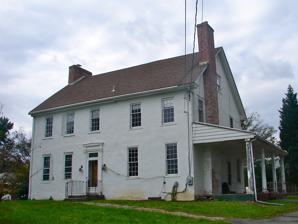
Building: Thomas Justis House
Country: United States of America
Year built: 1816
Historic house in Delaware, United States United States historic place Thomas Justis House U.S. National Register of Historic Places Thomas Justis House, October 2011 Show map of Delaware Show map of the United States Location 1001 Milltown Rd., Mill Creek Hundred, near Wilmington, Delaware Coordinates 39°44′3″N 75°39′31″W / 39.73417°N 75.65861°W / 39.73417; -75.65861 Area 0.4 acres (0.16 ha) Built 1804 ( 1804 ) -1816 Architectural style Vernacular Federal NRHP reference No. 93000989 Added to NRHP September 23, 1993 Thomas Justis House is a historic home located near Wilmington , New Castle County, Delaware . The original section was built between 1804 and 1816, as a stuccoed stone, two-story, three-bay, gable-roofed building laid out on a double pile, side passage plan. About 1900, a frame, two-story, two-bay, gable-roofed wing was built on the northeast endwall. With the addition, the house gained the appearance of a five-bay, center door dwelling.  The house is in a vernacular Federal style. It was added to the National Register of Historic Places in 1993. References